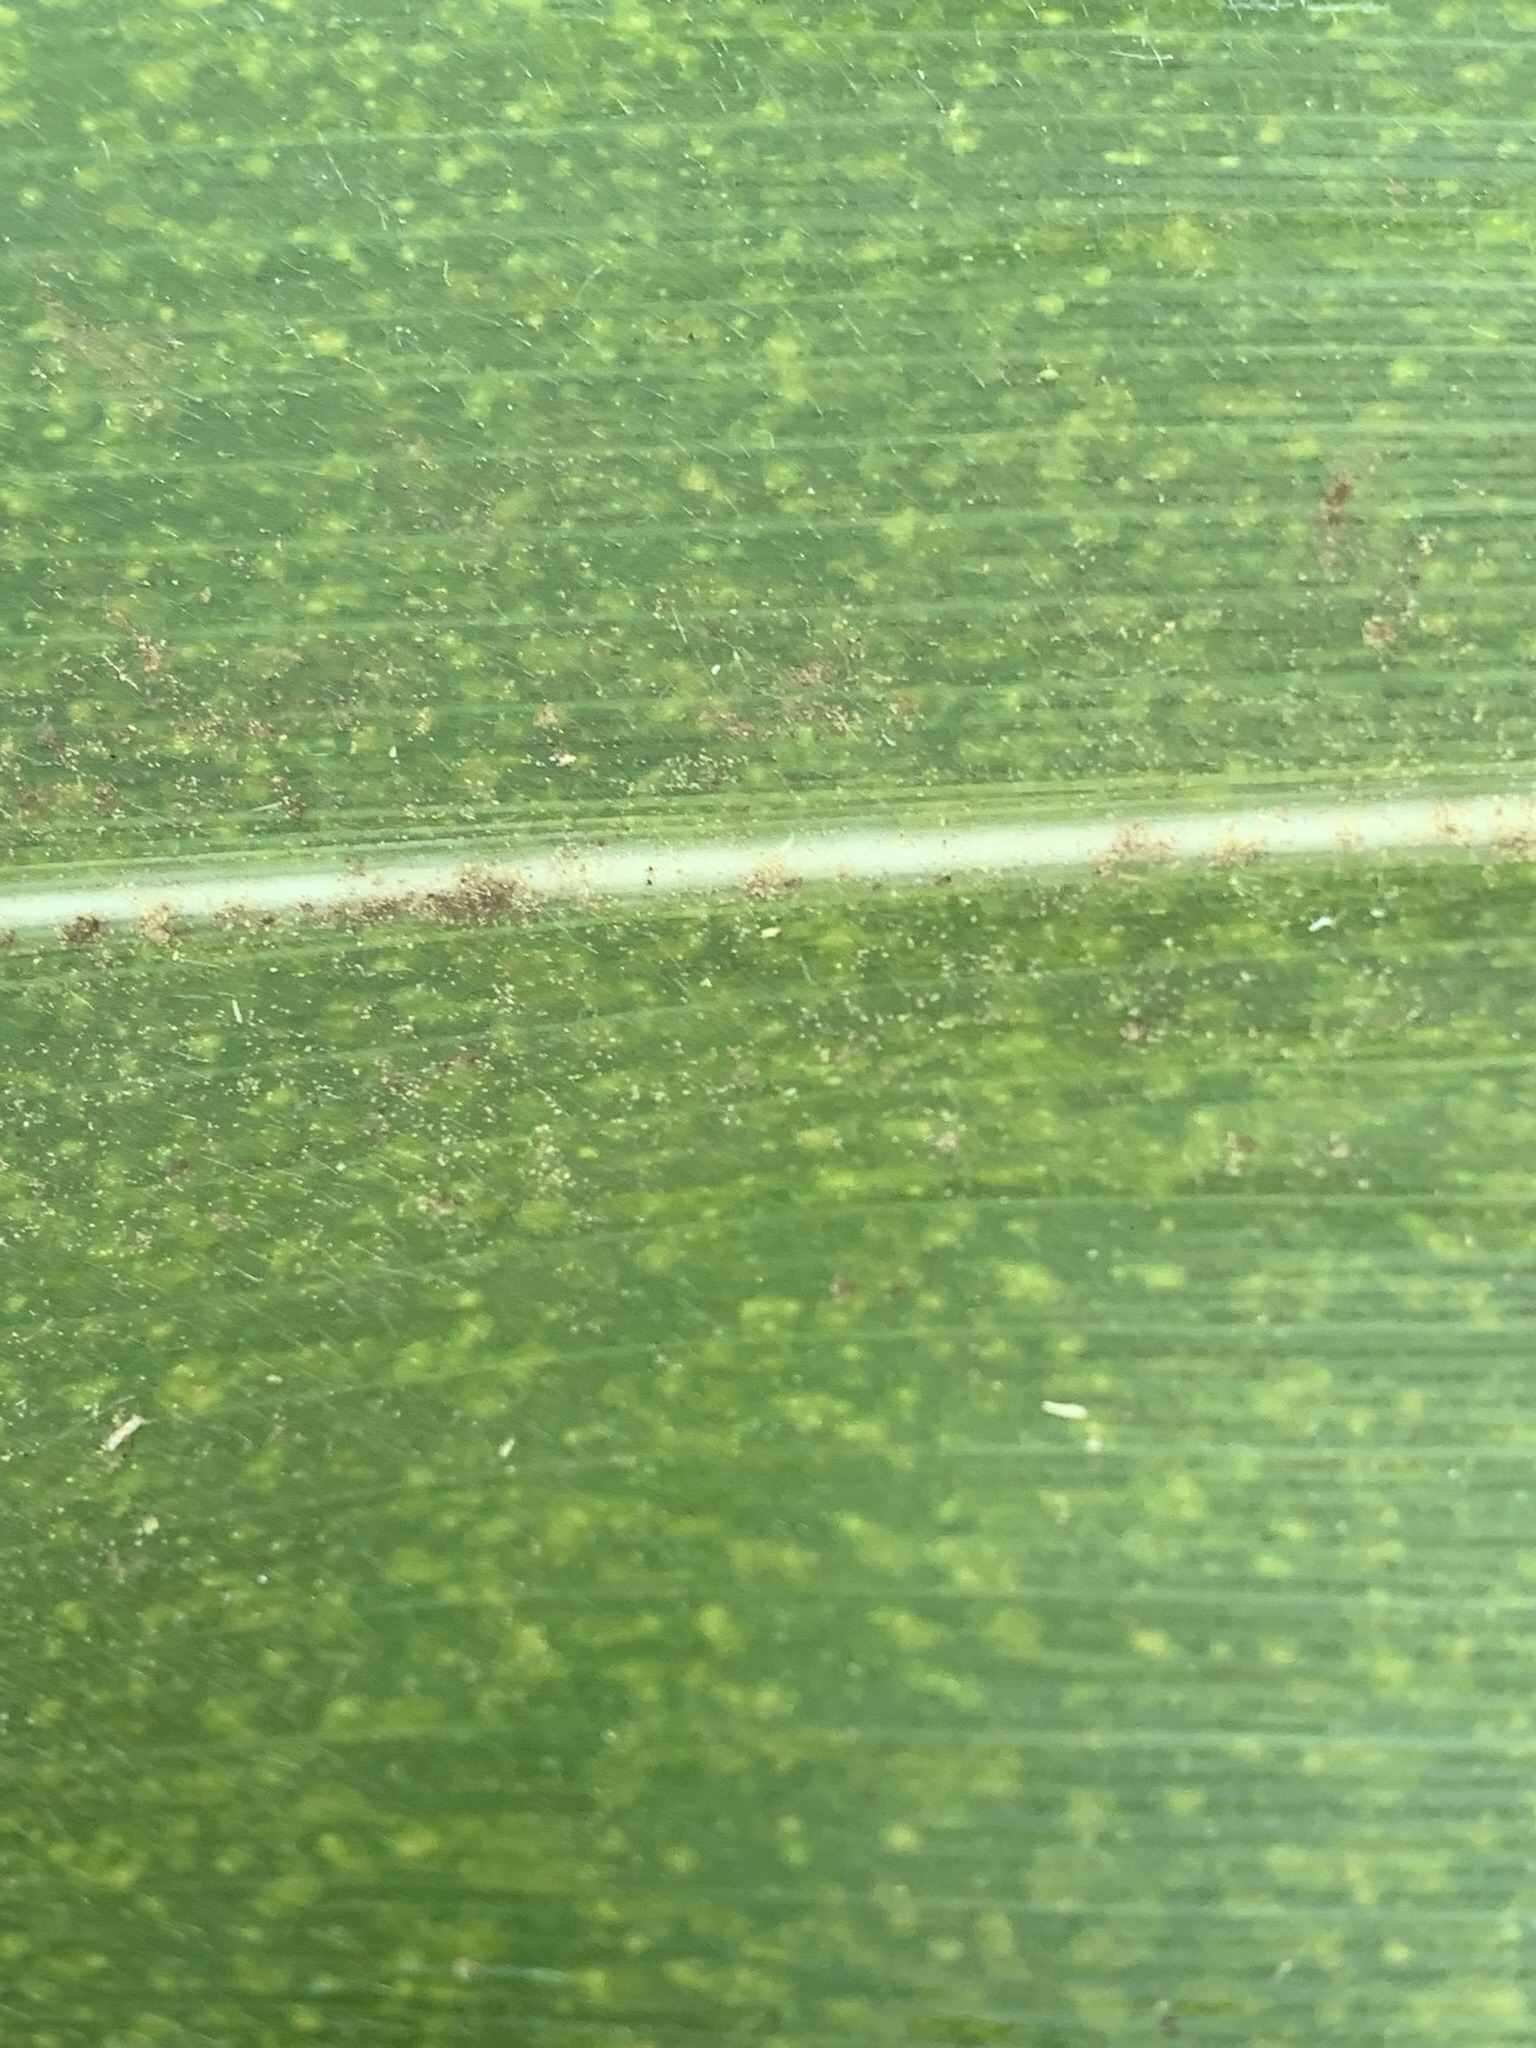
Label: MLN